Joseph Garibaldi

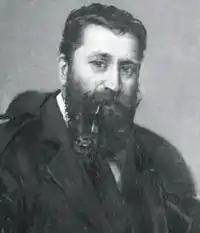
Joseph Garibaldi; portrait by Paul Saïn (1902)

Joseph Garibaldi (12 May 1863, Marseille - 6 May 1941, Marseille) was a French painter, specializing in cityscapes and coastal scenes.